Lienzo Vischer I

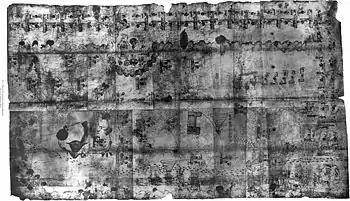
A black and white photo of the lienzo.

The Lienzo Vischer I is an indigenous Mexican map of the "altepetl" of Tecamachalco and its surroundings, completed in 1557. It is painted on deerskin, and measures . Like other indigenous maps, it contains historical as well as geographical information, including several generations of the dynasty that ruled Tecamachalco.